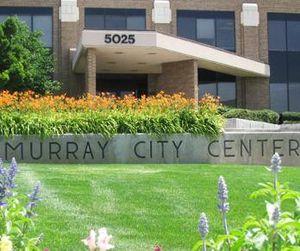
Murray est une ville située dans le Wasatch Front au cœur de la vallée de Salt Lake dans l'État de l'Utah, aux États-Unis. Nommée d'après le gouverneur Eli Houston Murray, elle est la 14ᵉ plus grande ville de l'État. Selon le recensement de 2010, Murray compte environ 46 746 habitants. Murray est proche de Salt Lake City, West Valley City, Sandy et West Jordan.